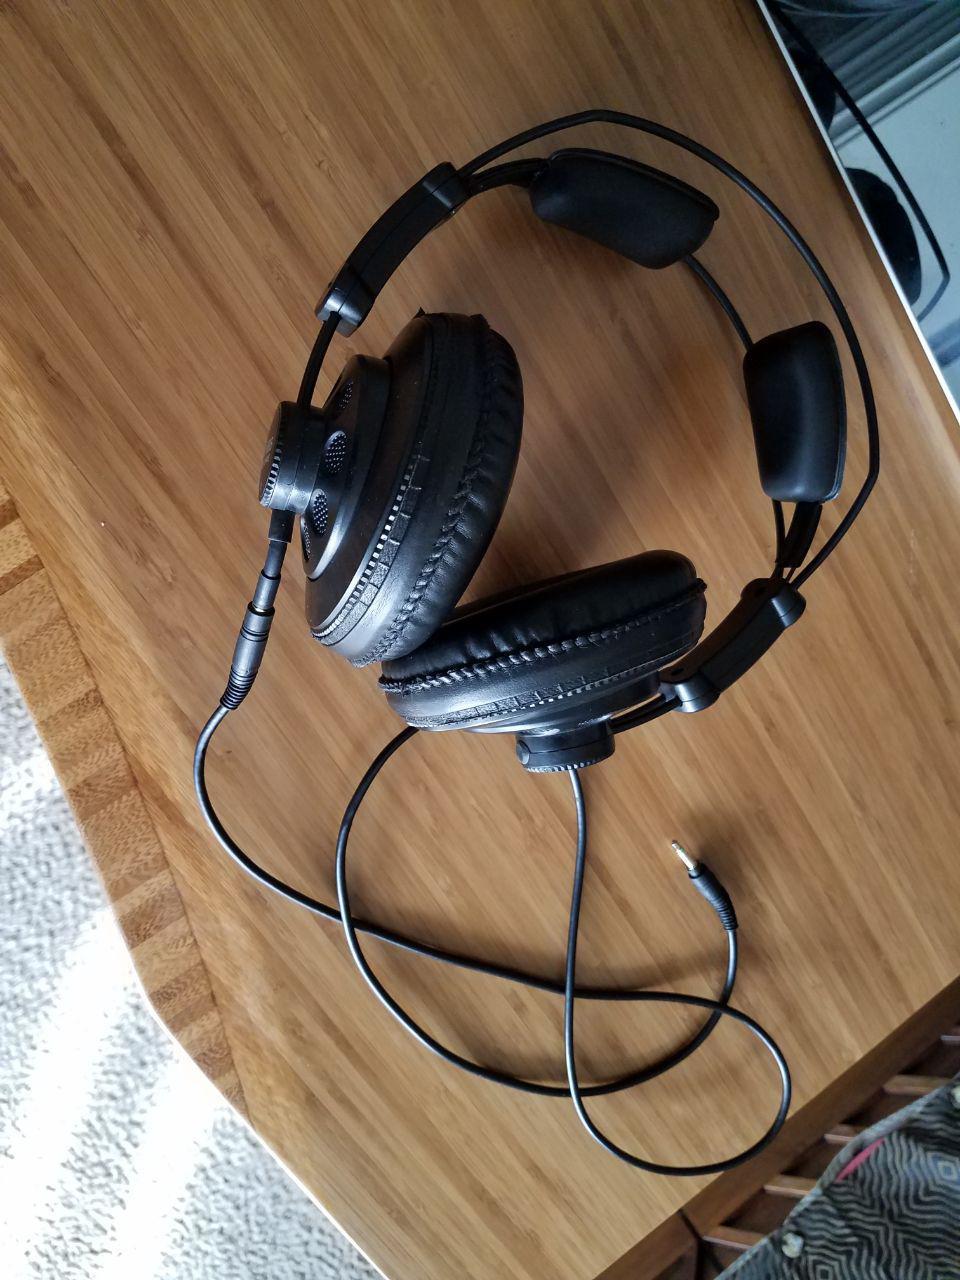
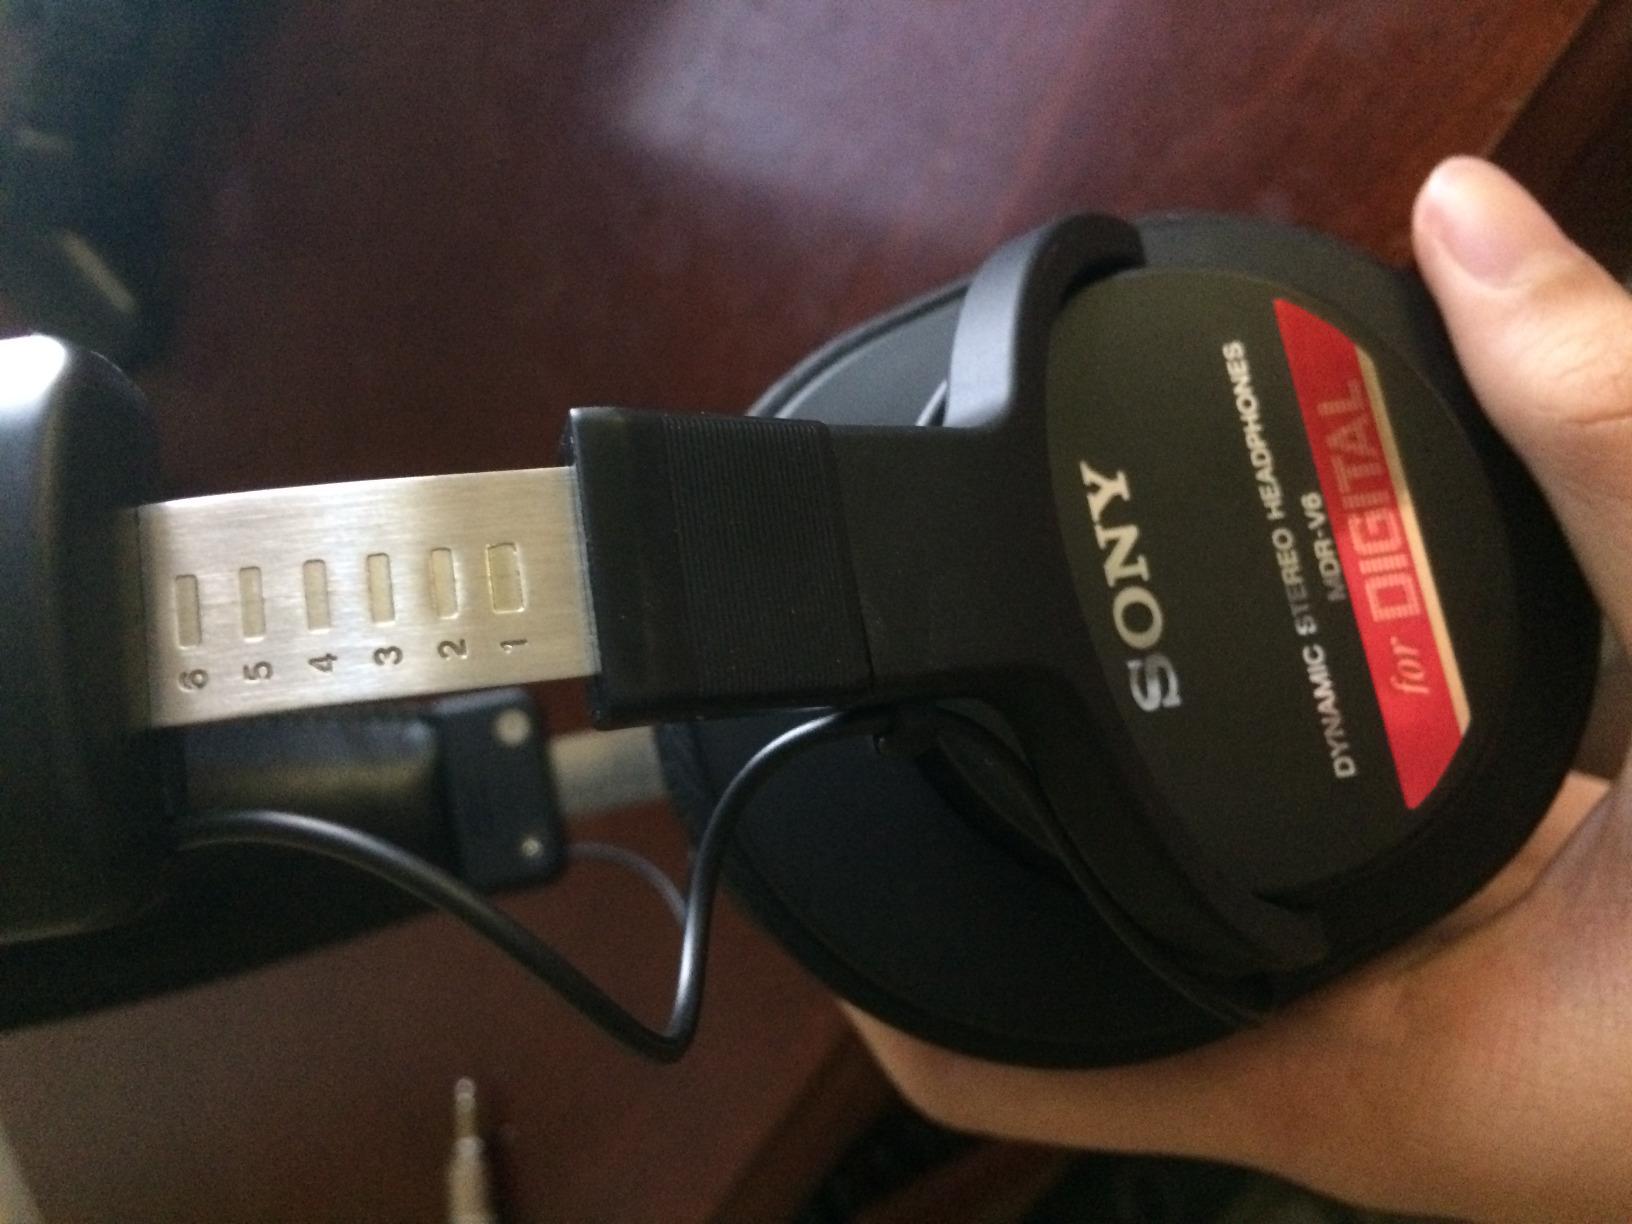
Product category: headphones
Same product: no